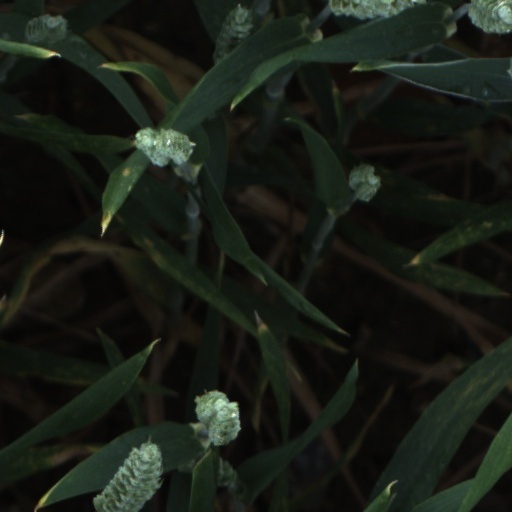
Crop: wheat